Lincoln Transport Hub

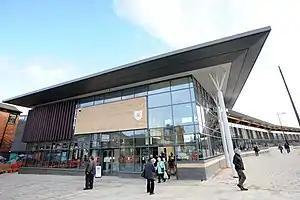
Lincoln Central Bus Station

The Lincoln Transport Hub is a transport interchange located in Lincoln city centre in Lincolnshire, England. It connects Lincoln railway station with the Central Bus Station across a pedestrianised plaza on St Mary's Street. There is also a 1,000-space multi-storey car park. Lincoln Transport Hub was scheduled to open in December 2017, however it was decided that the accompanying car park (originally planned to open in January 2018) should be opened first and swapped the opening schedule. The new bus station opened on 28 January 2018.